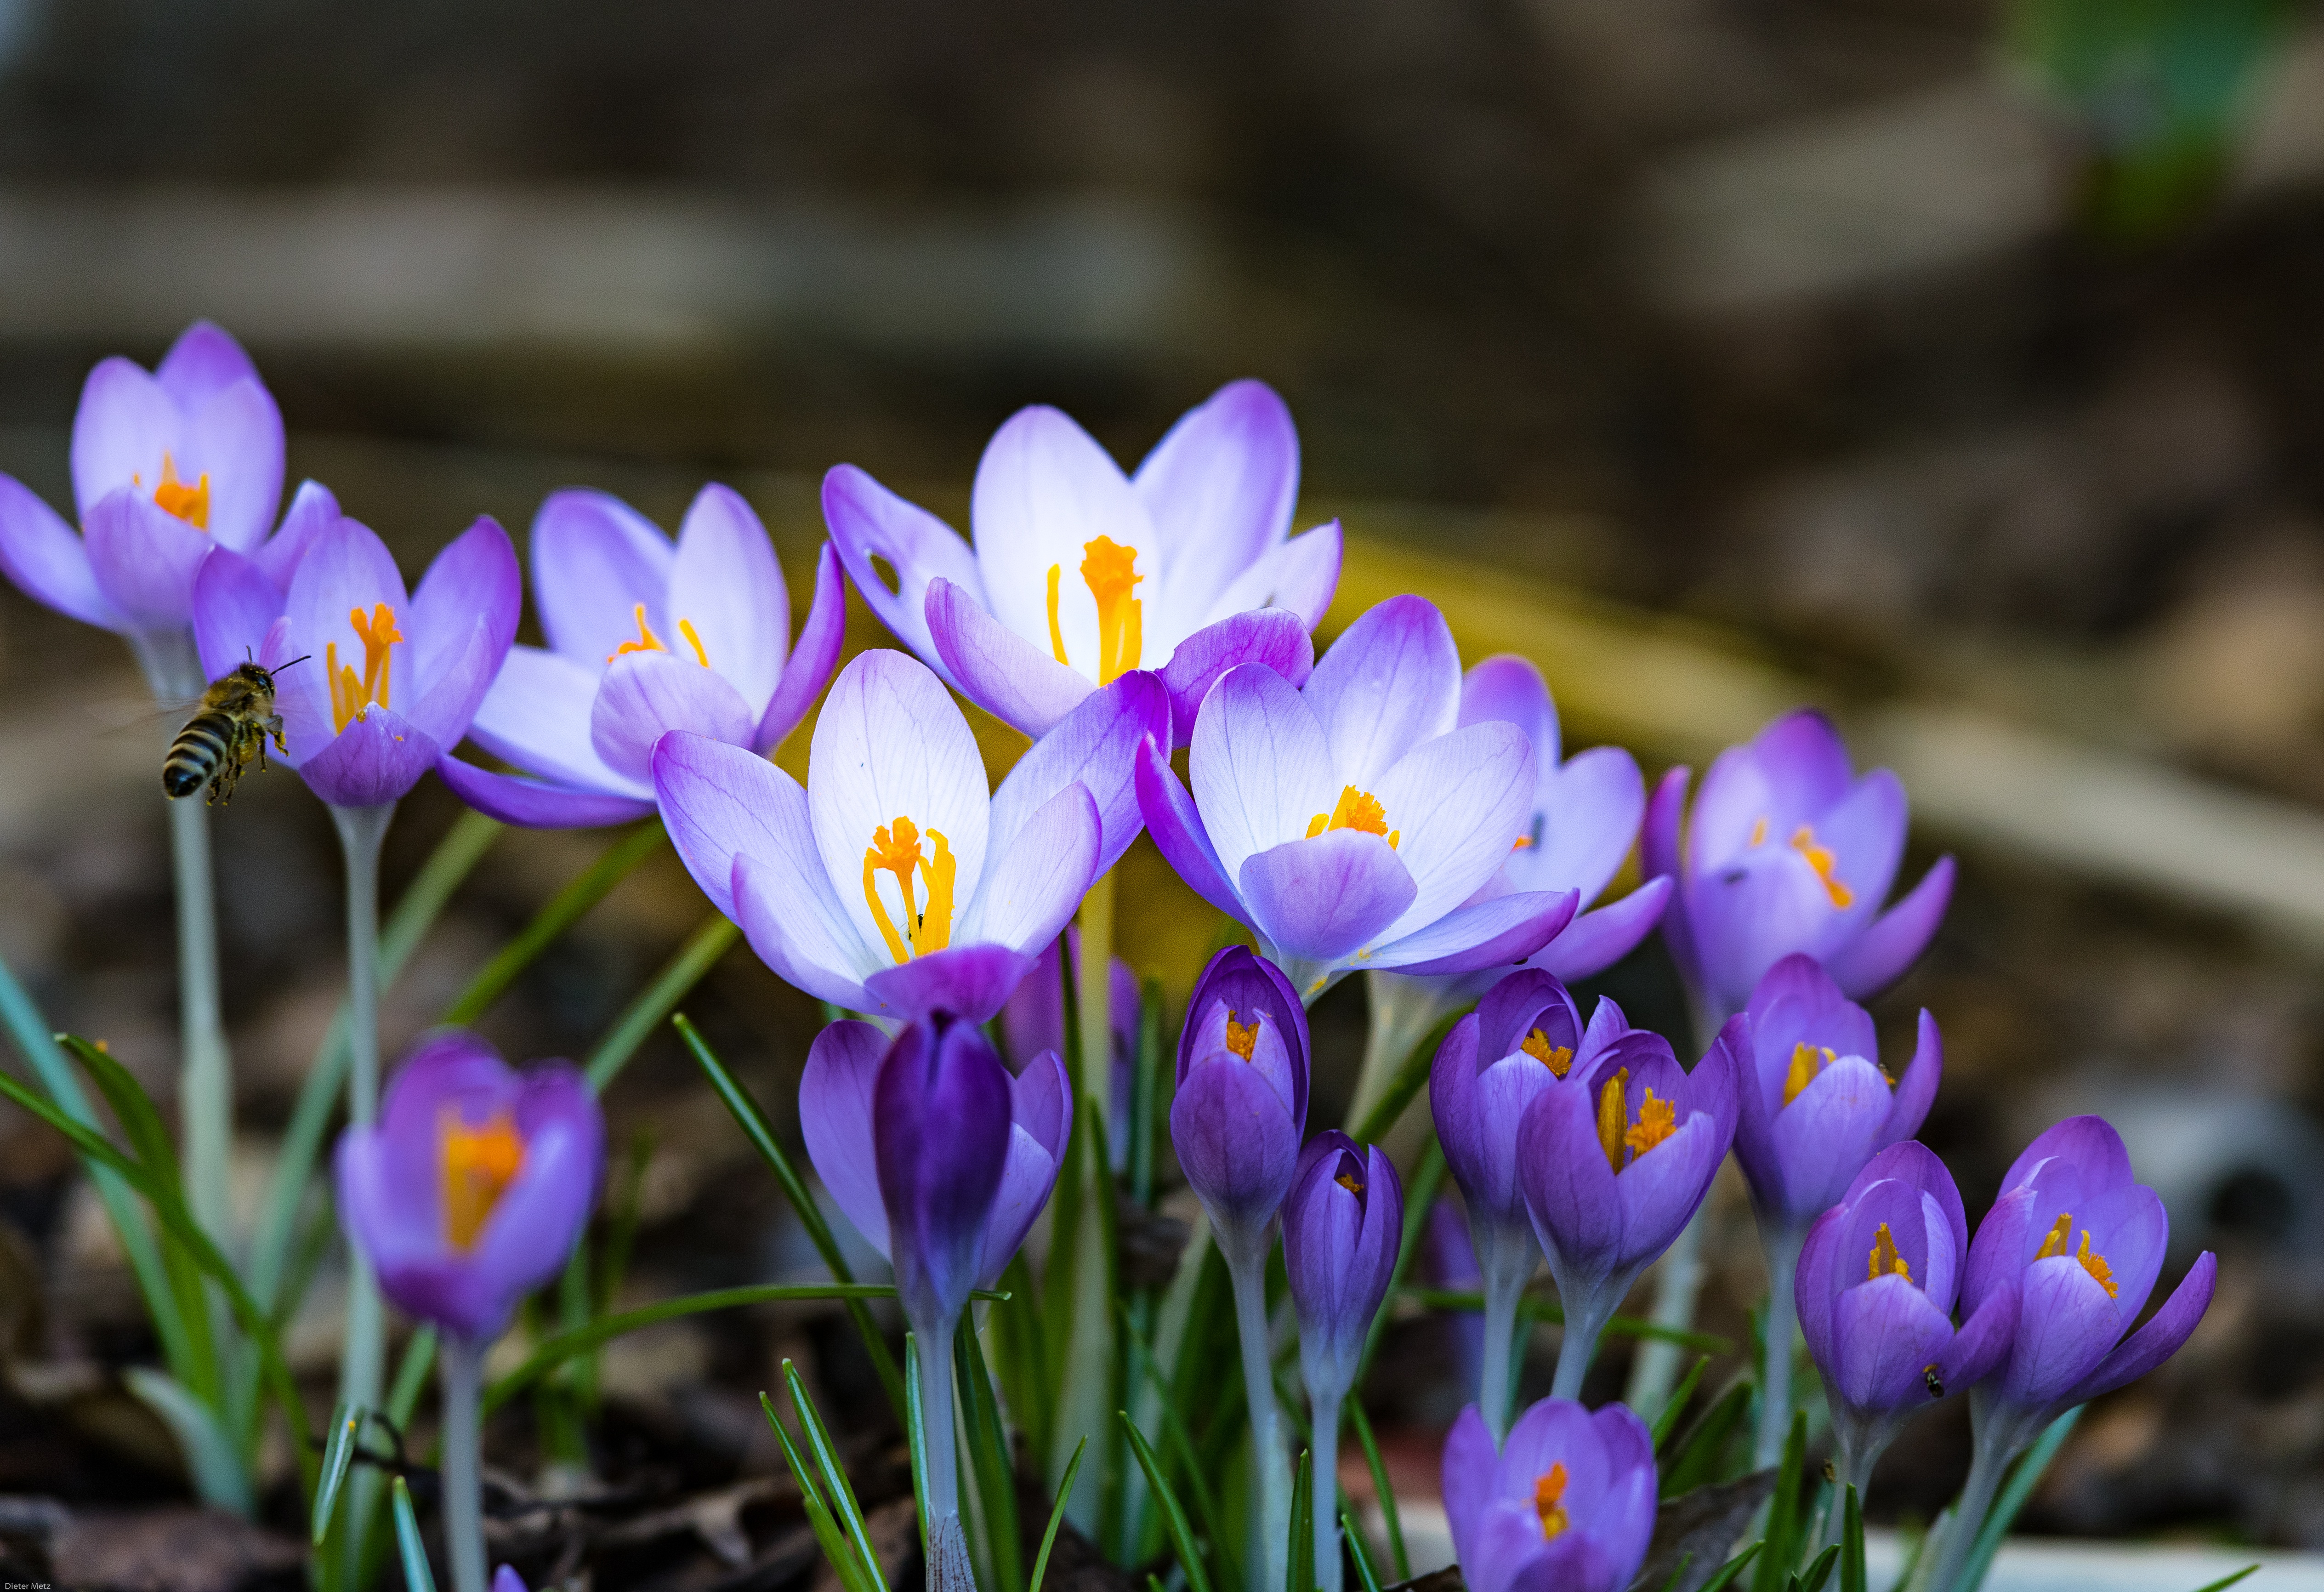
plant, flower, purple, petal, spring, botany, close, flora, wildflower, flowers, eye, bee, crocus, spring flowers, spring crocus, early bloomer, macro photography, fr hlingsanfang, flowering plant, fr hlingsbl her, land plant, iris family